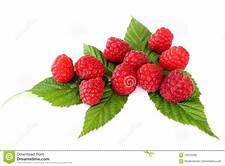
Label: raspberry